The Other Life (film)

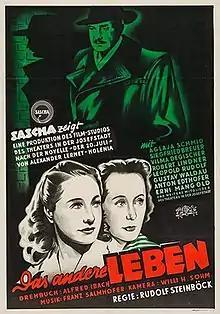

The Other Life (German: Das andere Leben) is a 1948 Austrian drama film directed by Rudolf Steinboeck and starring Aglaja Schmid, Robert Lindner and Gustav Waldau. The sets were designed by the art director Herbert Ploberger. It is based on the 1947 novella "Twentieth of July" by Alexander Lernet-Holenia.